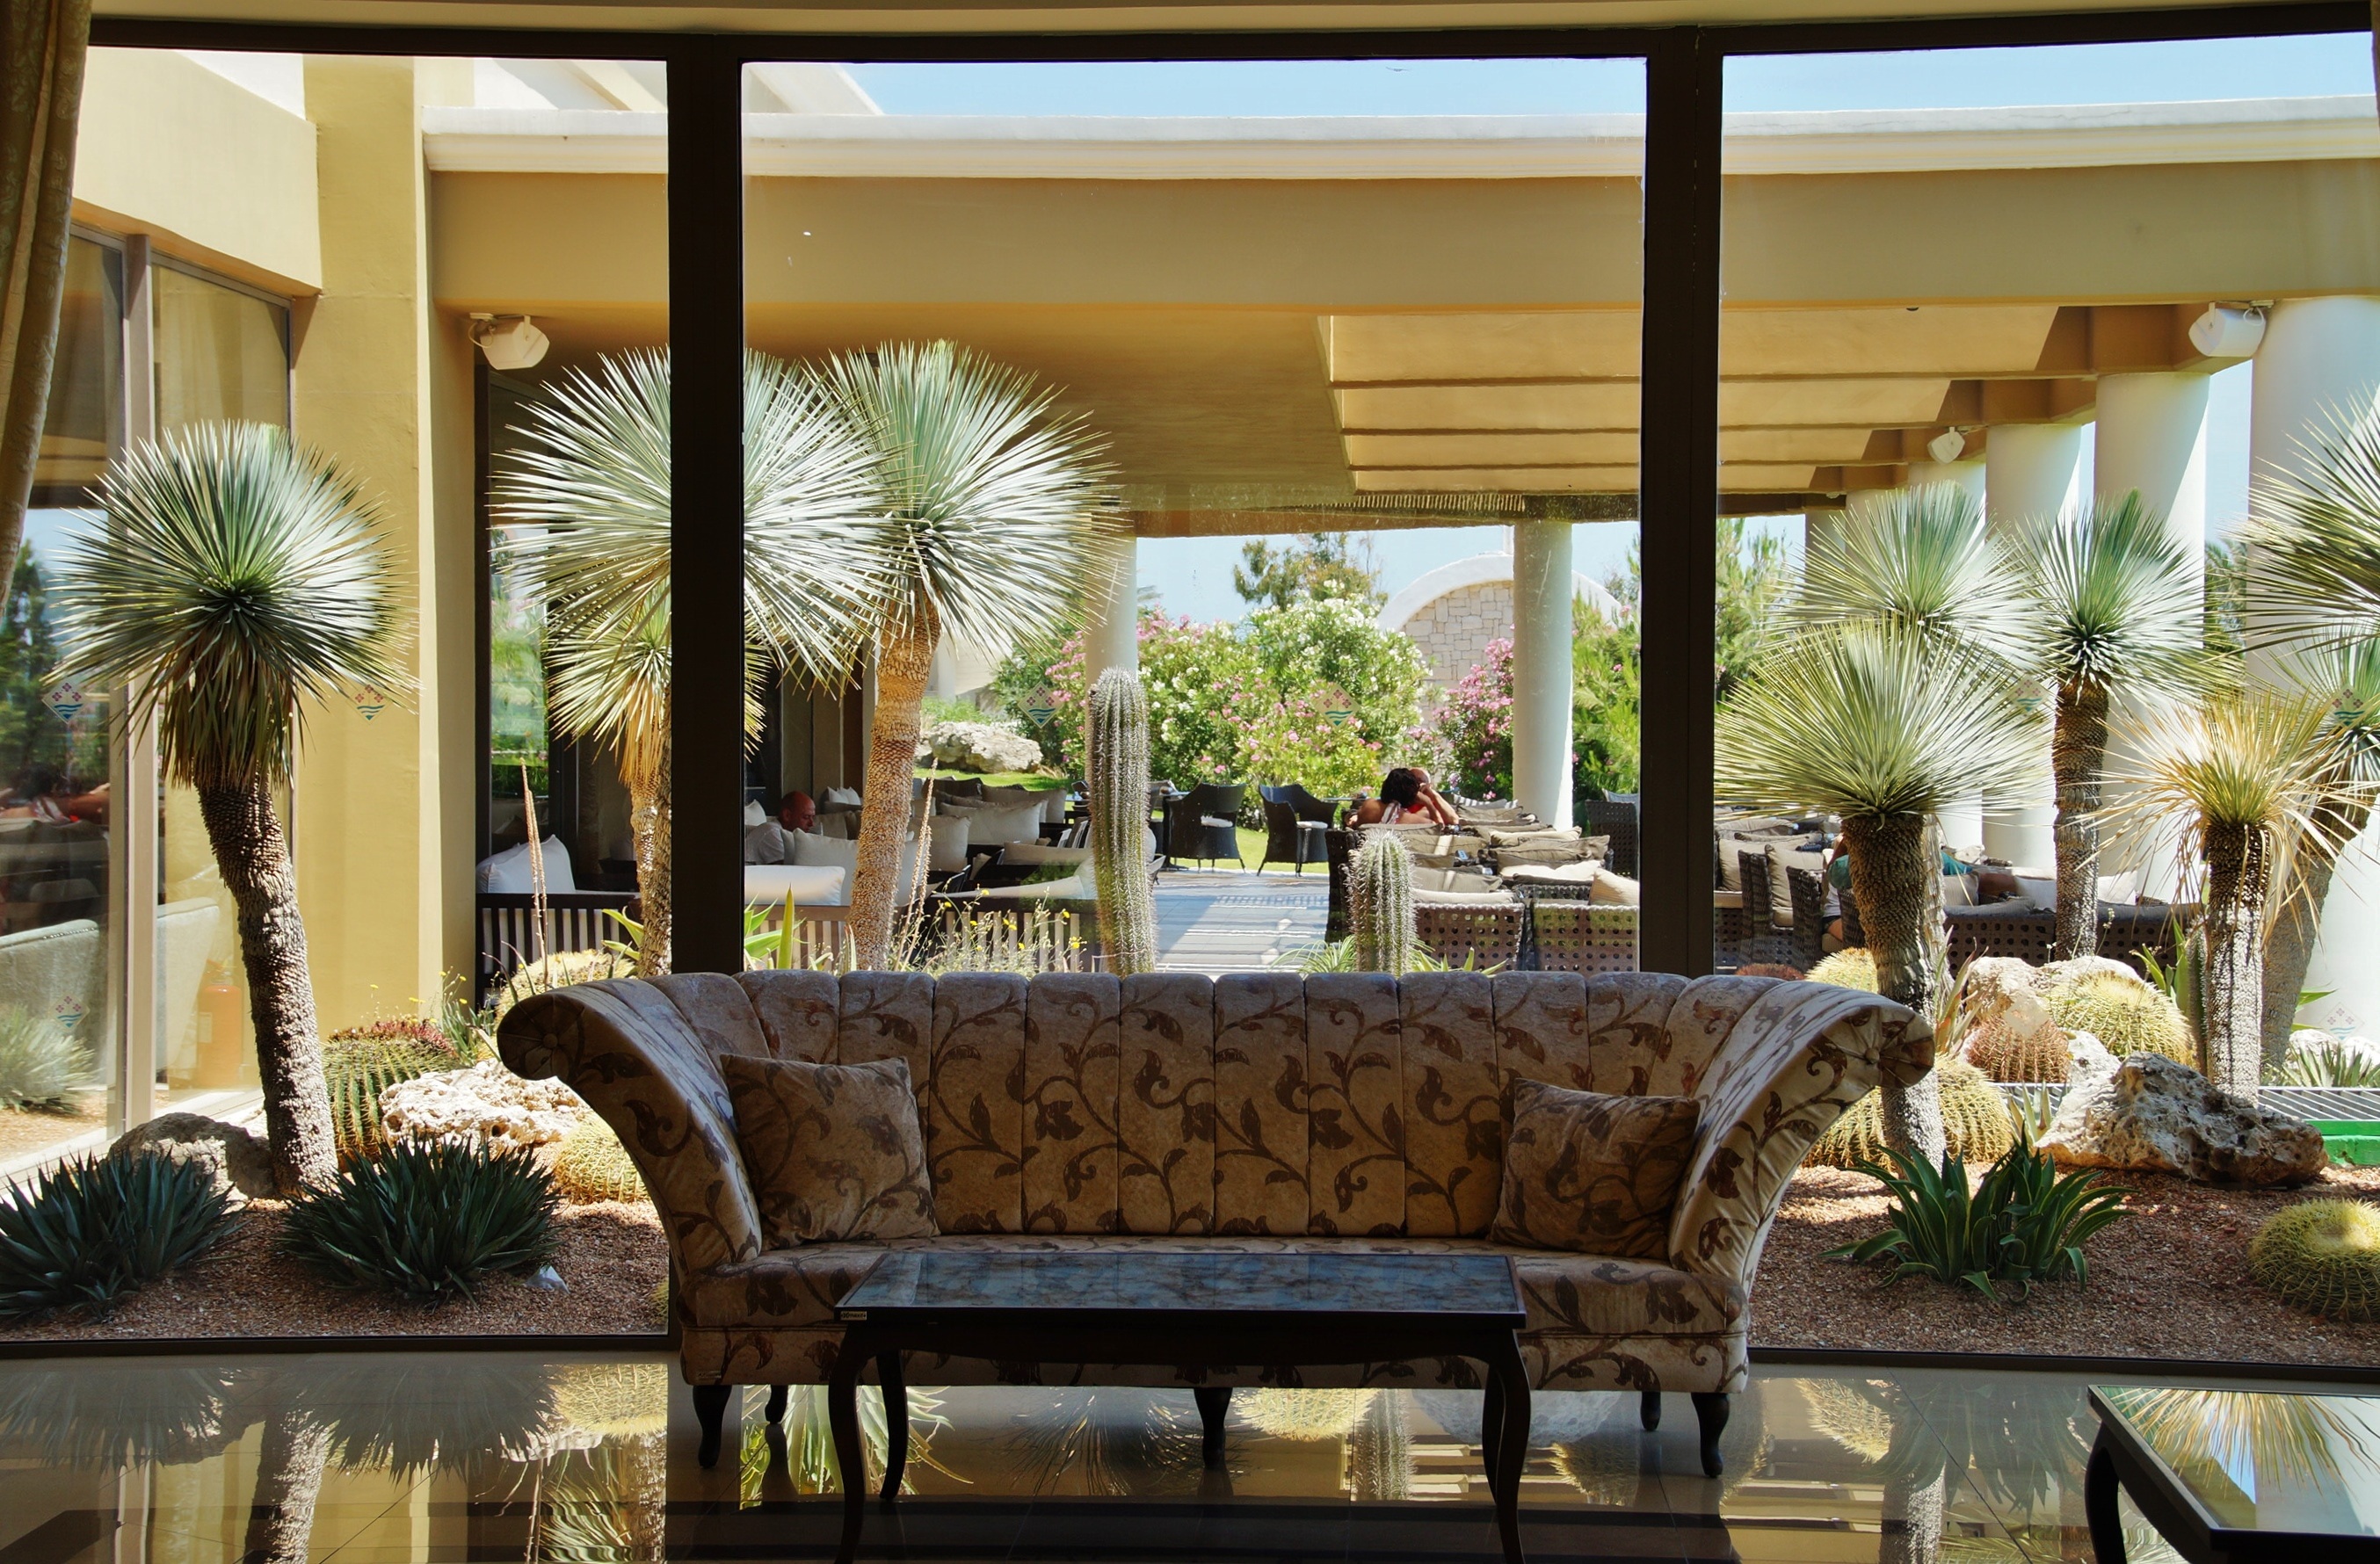
villa, mansion, window, restaurant, palace, home, porch, backyard, property, living room, sofa, interior design, trees, courtyard, resort, estate, lobby, hacienda, condominium, the view from the window, outdoor structure, into the garden